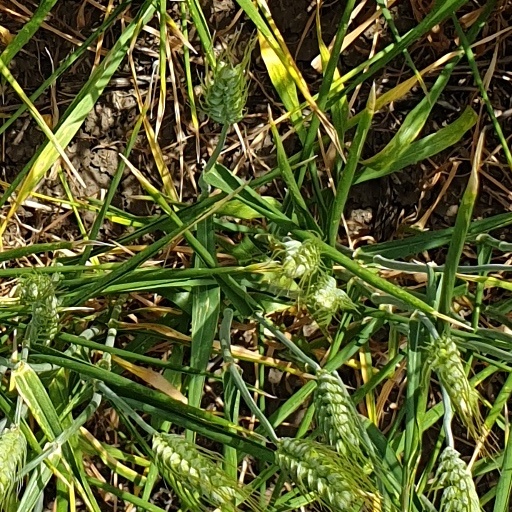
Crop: wheat